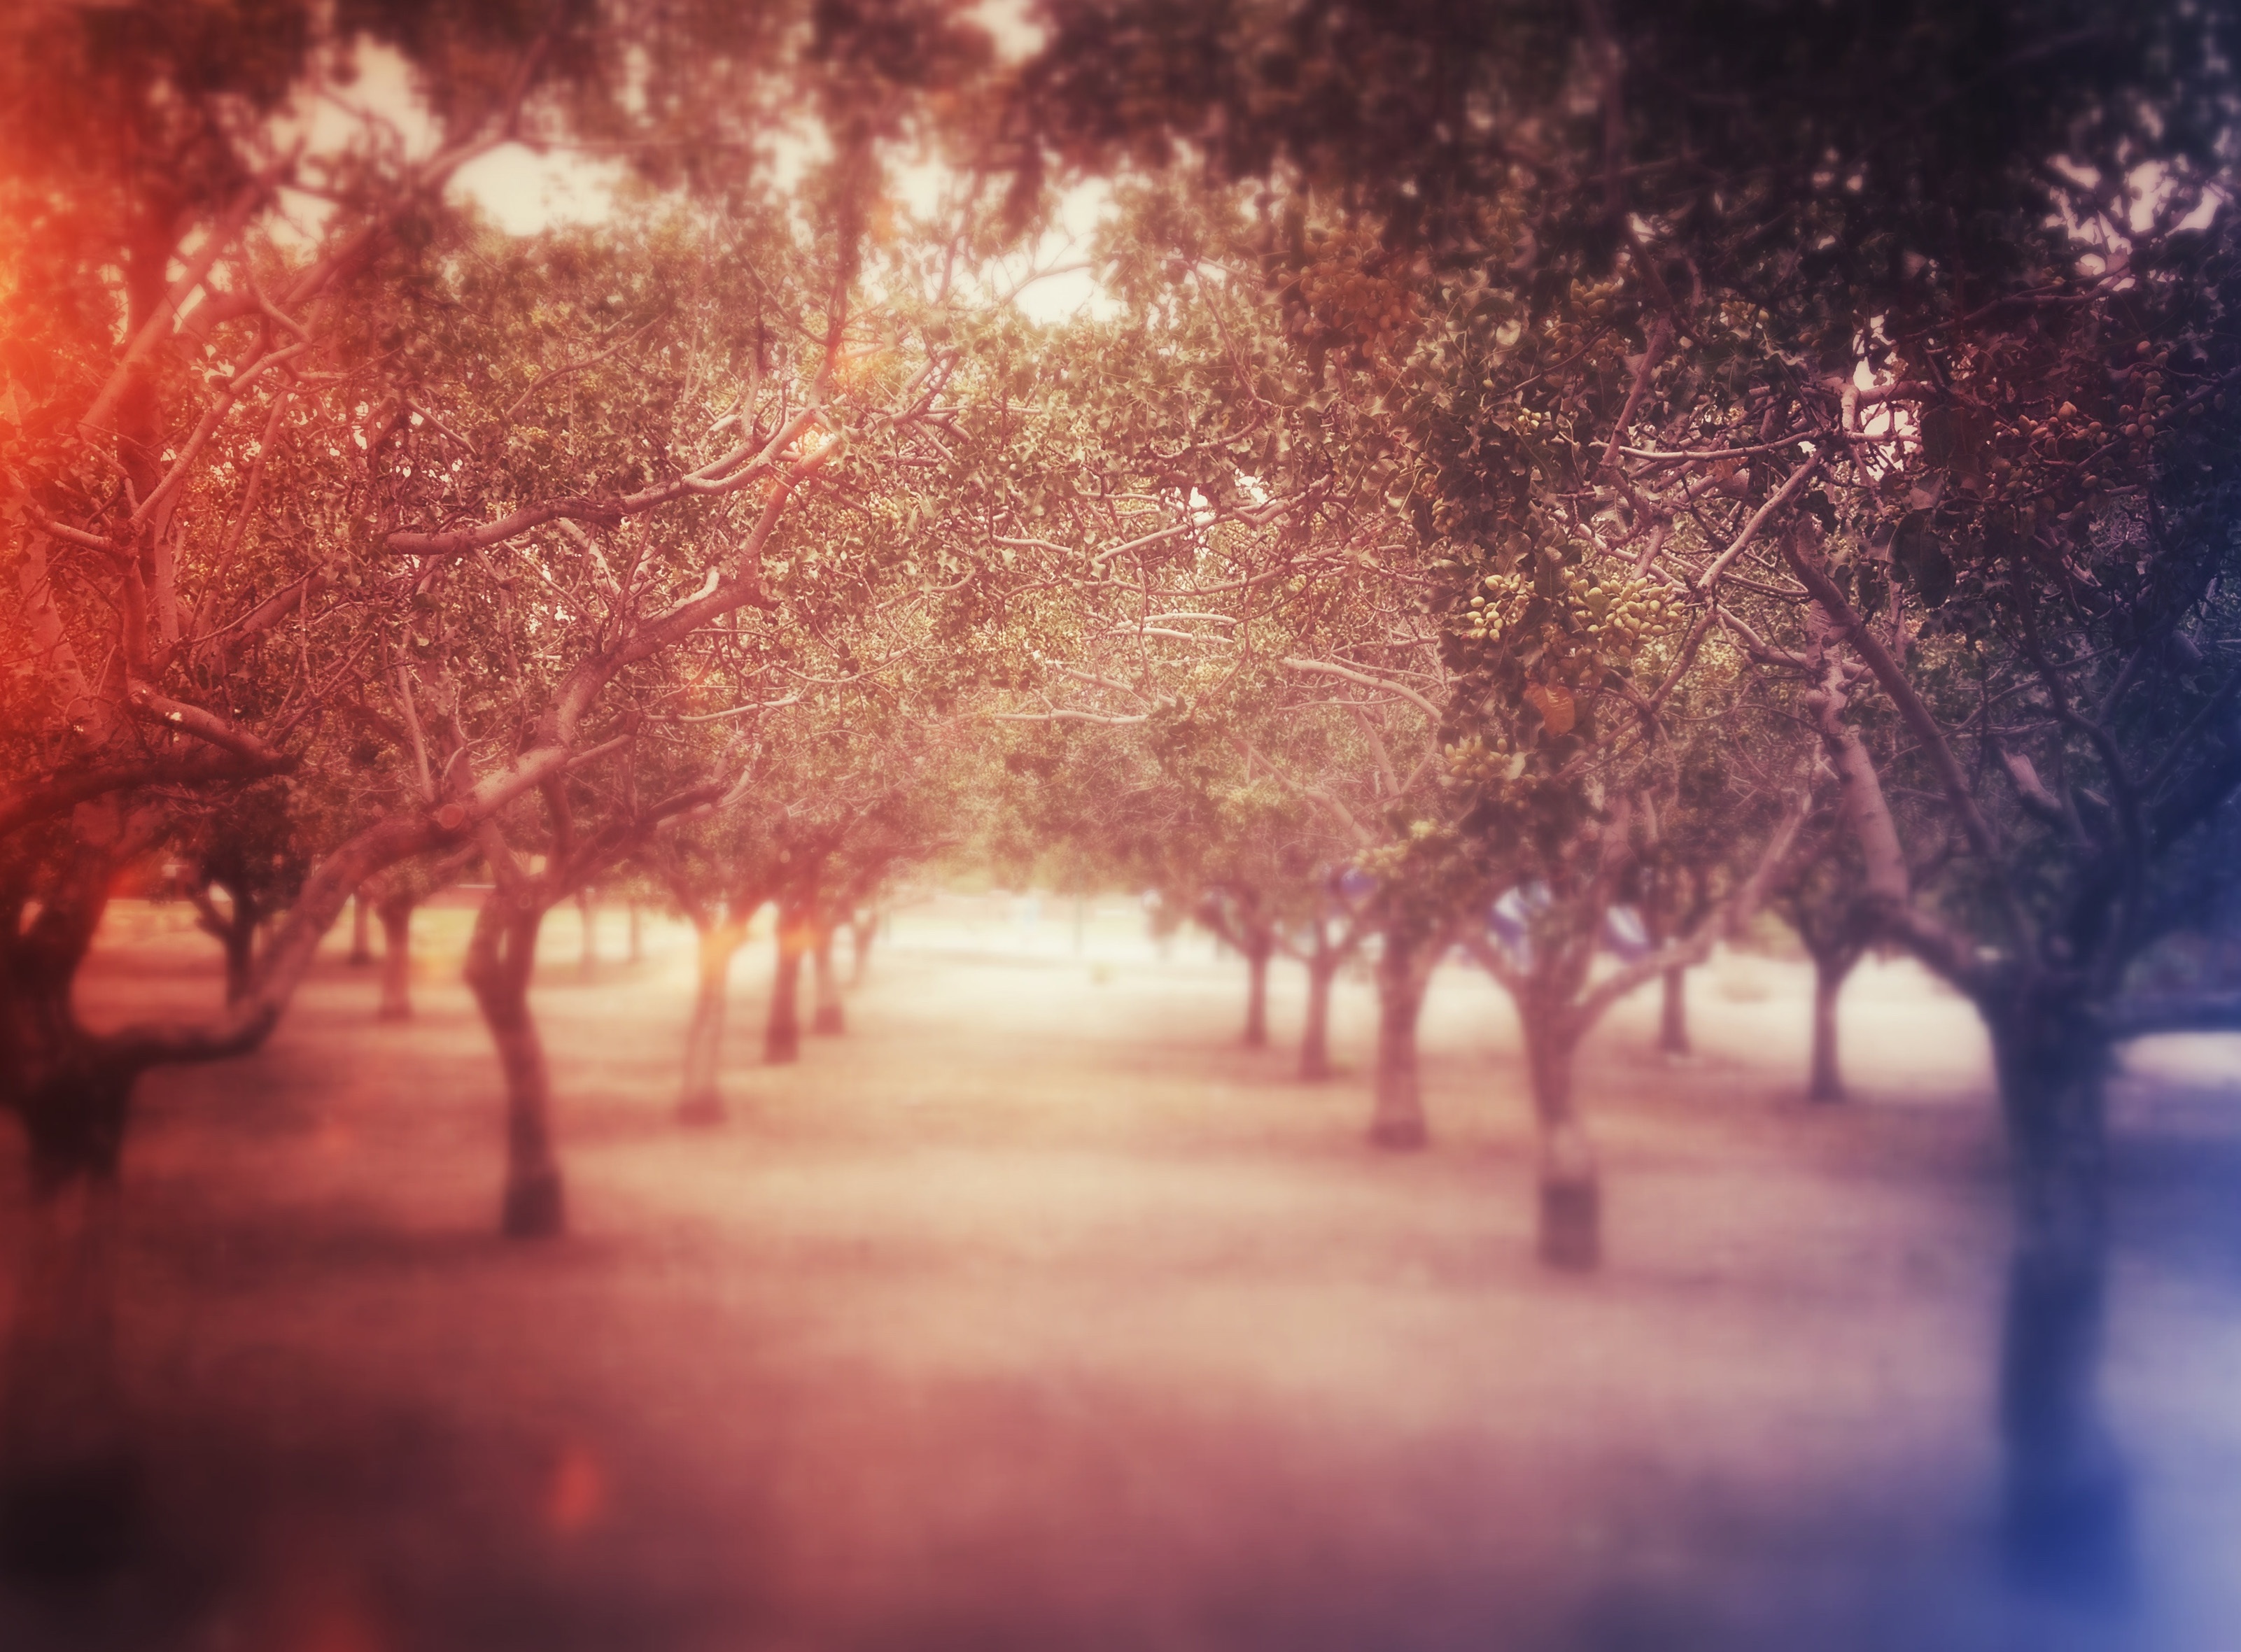
tree, branch, light, plant, sunrise, sunset, night, sunlight, morning, leaf, flower, dawn, atmosphere, evening, reflection, autumn, weather, darkness, season, freezing, atmospheric phenomenon, woody plant